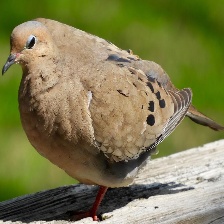
Species: MOURNING DOVE
Scientific name: ZENAIDA MACROURA